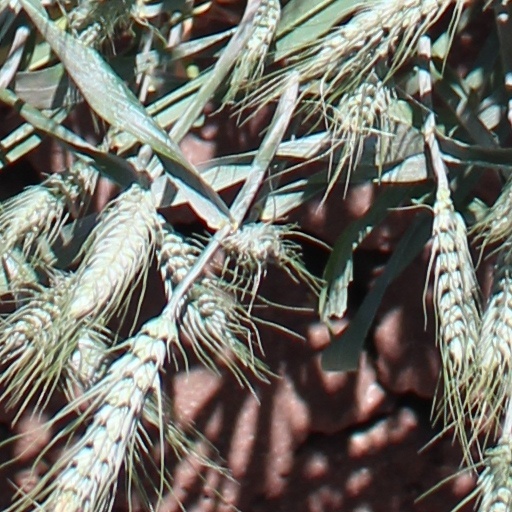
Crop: wheat